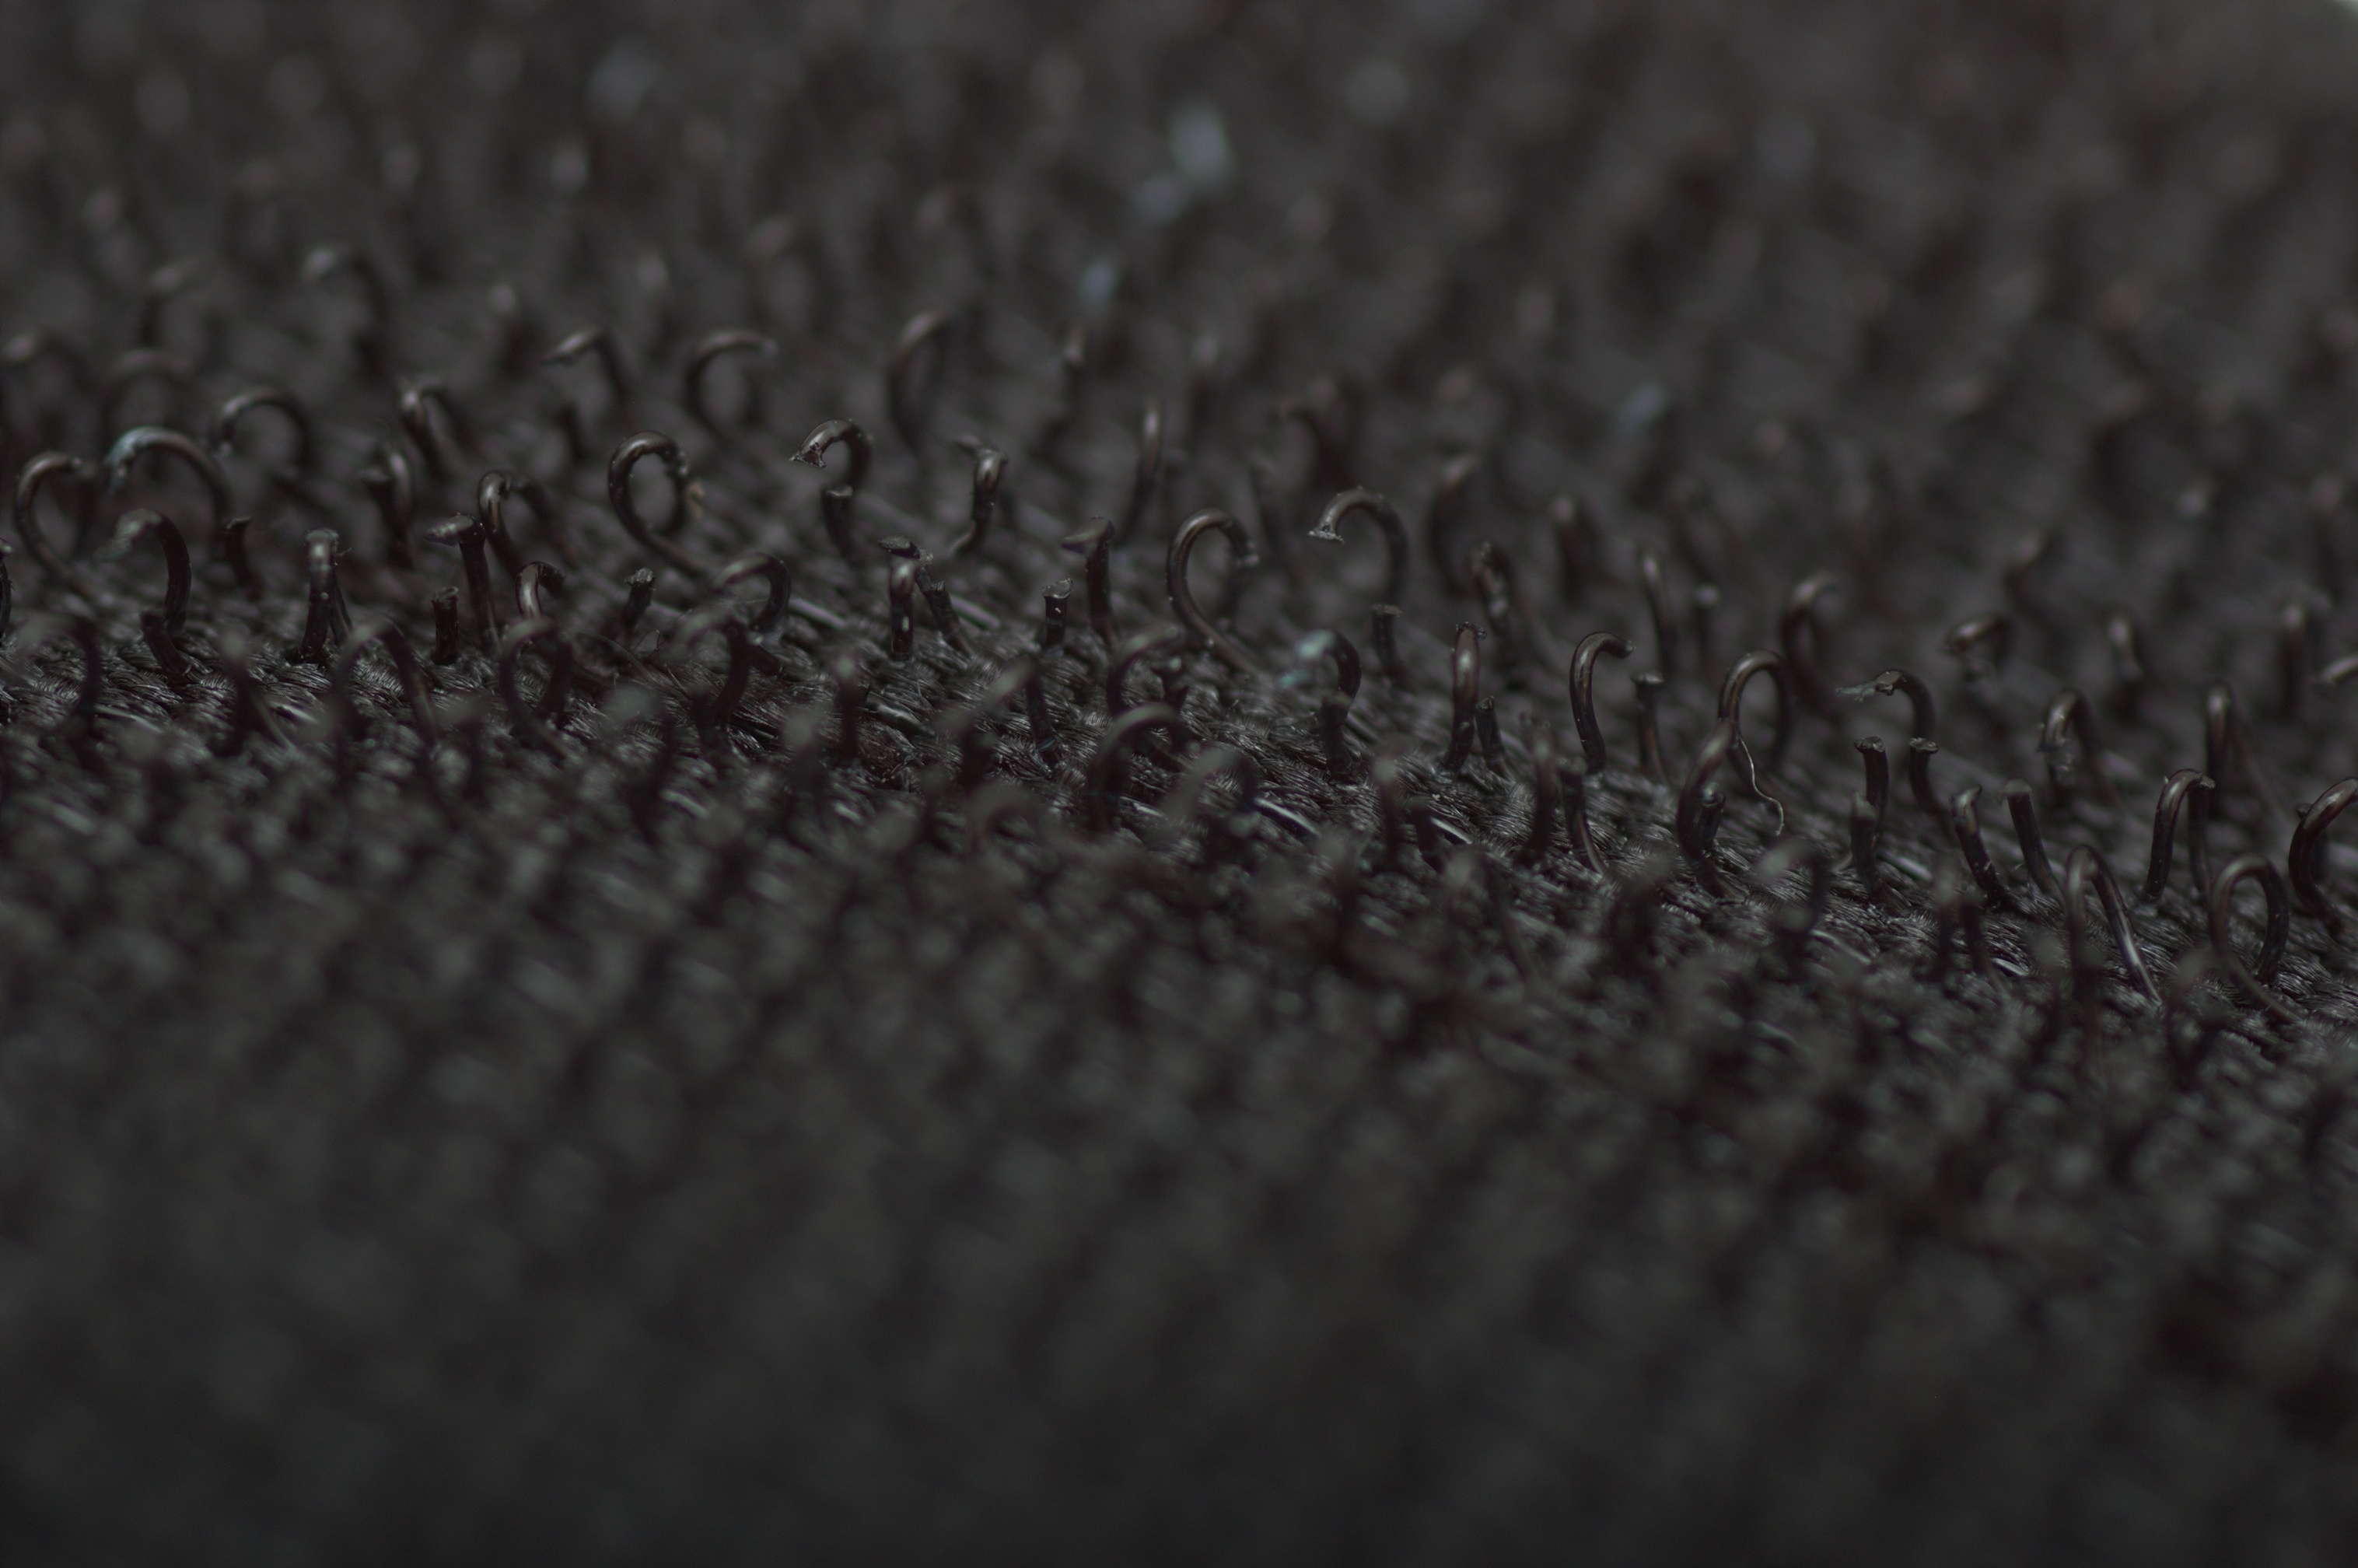
black and white, photography, texture, macro, brown, black, monochrome, tire, circle, close up, eye, rawtherapee, pentax, tamron, 90mm, lenstagged, steffenzahn, k100d, justpentax, iamflickr, tamron90, macrophotosnolimits, macro photography, monochrome photography